Raleigh Hills, Oregon

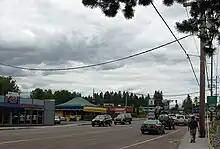
Commercial area along Beaverton-Hillsdale Highway looking west

In the neighborhood the population was spread out, with 21.5% under the age of 18, 6.5% from 18 to 24, 25.6% from 25 to 44, 28.2% from 45 to 64, and 18.2% who were 65 years of age or older. The median age was 43 years. For every 100 females, there were 95.3 males. For every 100 females age 18 and over, there were 90.4 males.